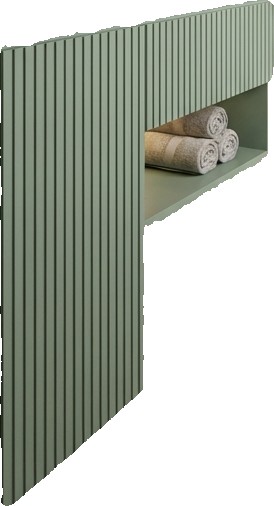
Surface category: cabinetry